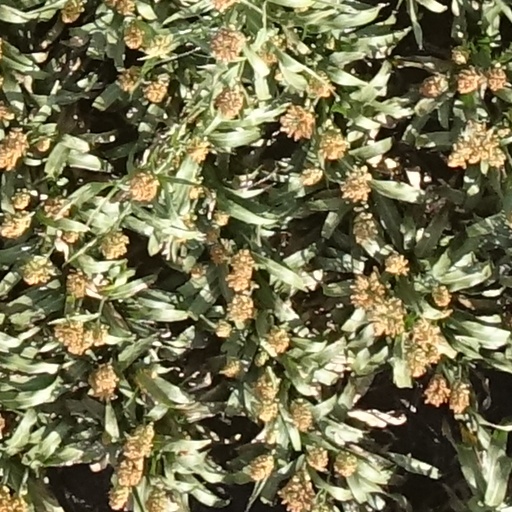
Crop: sorghum